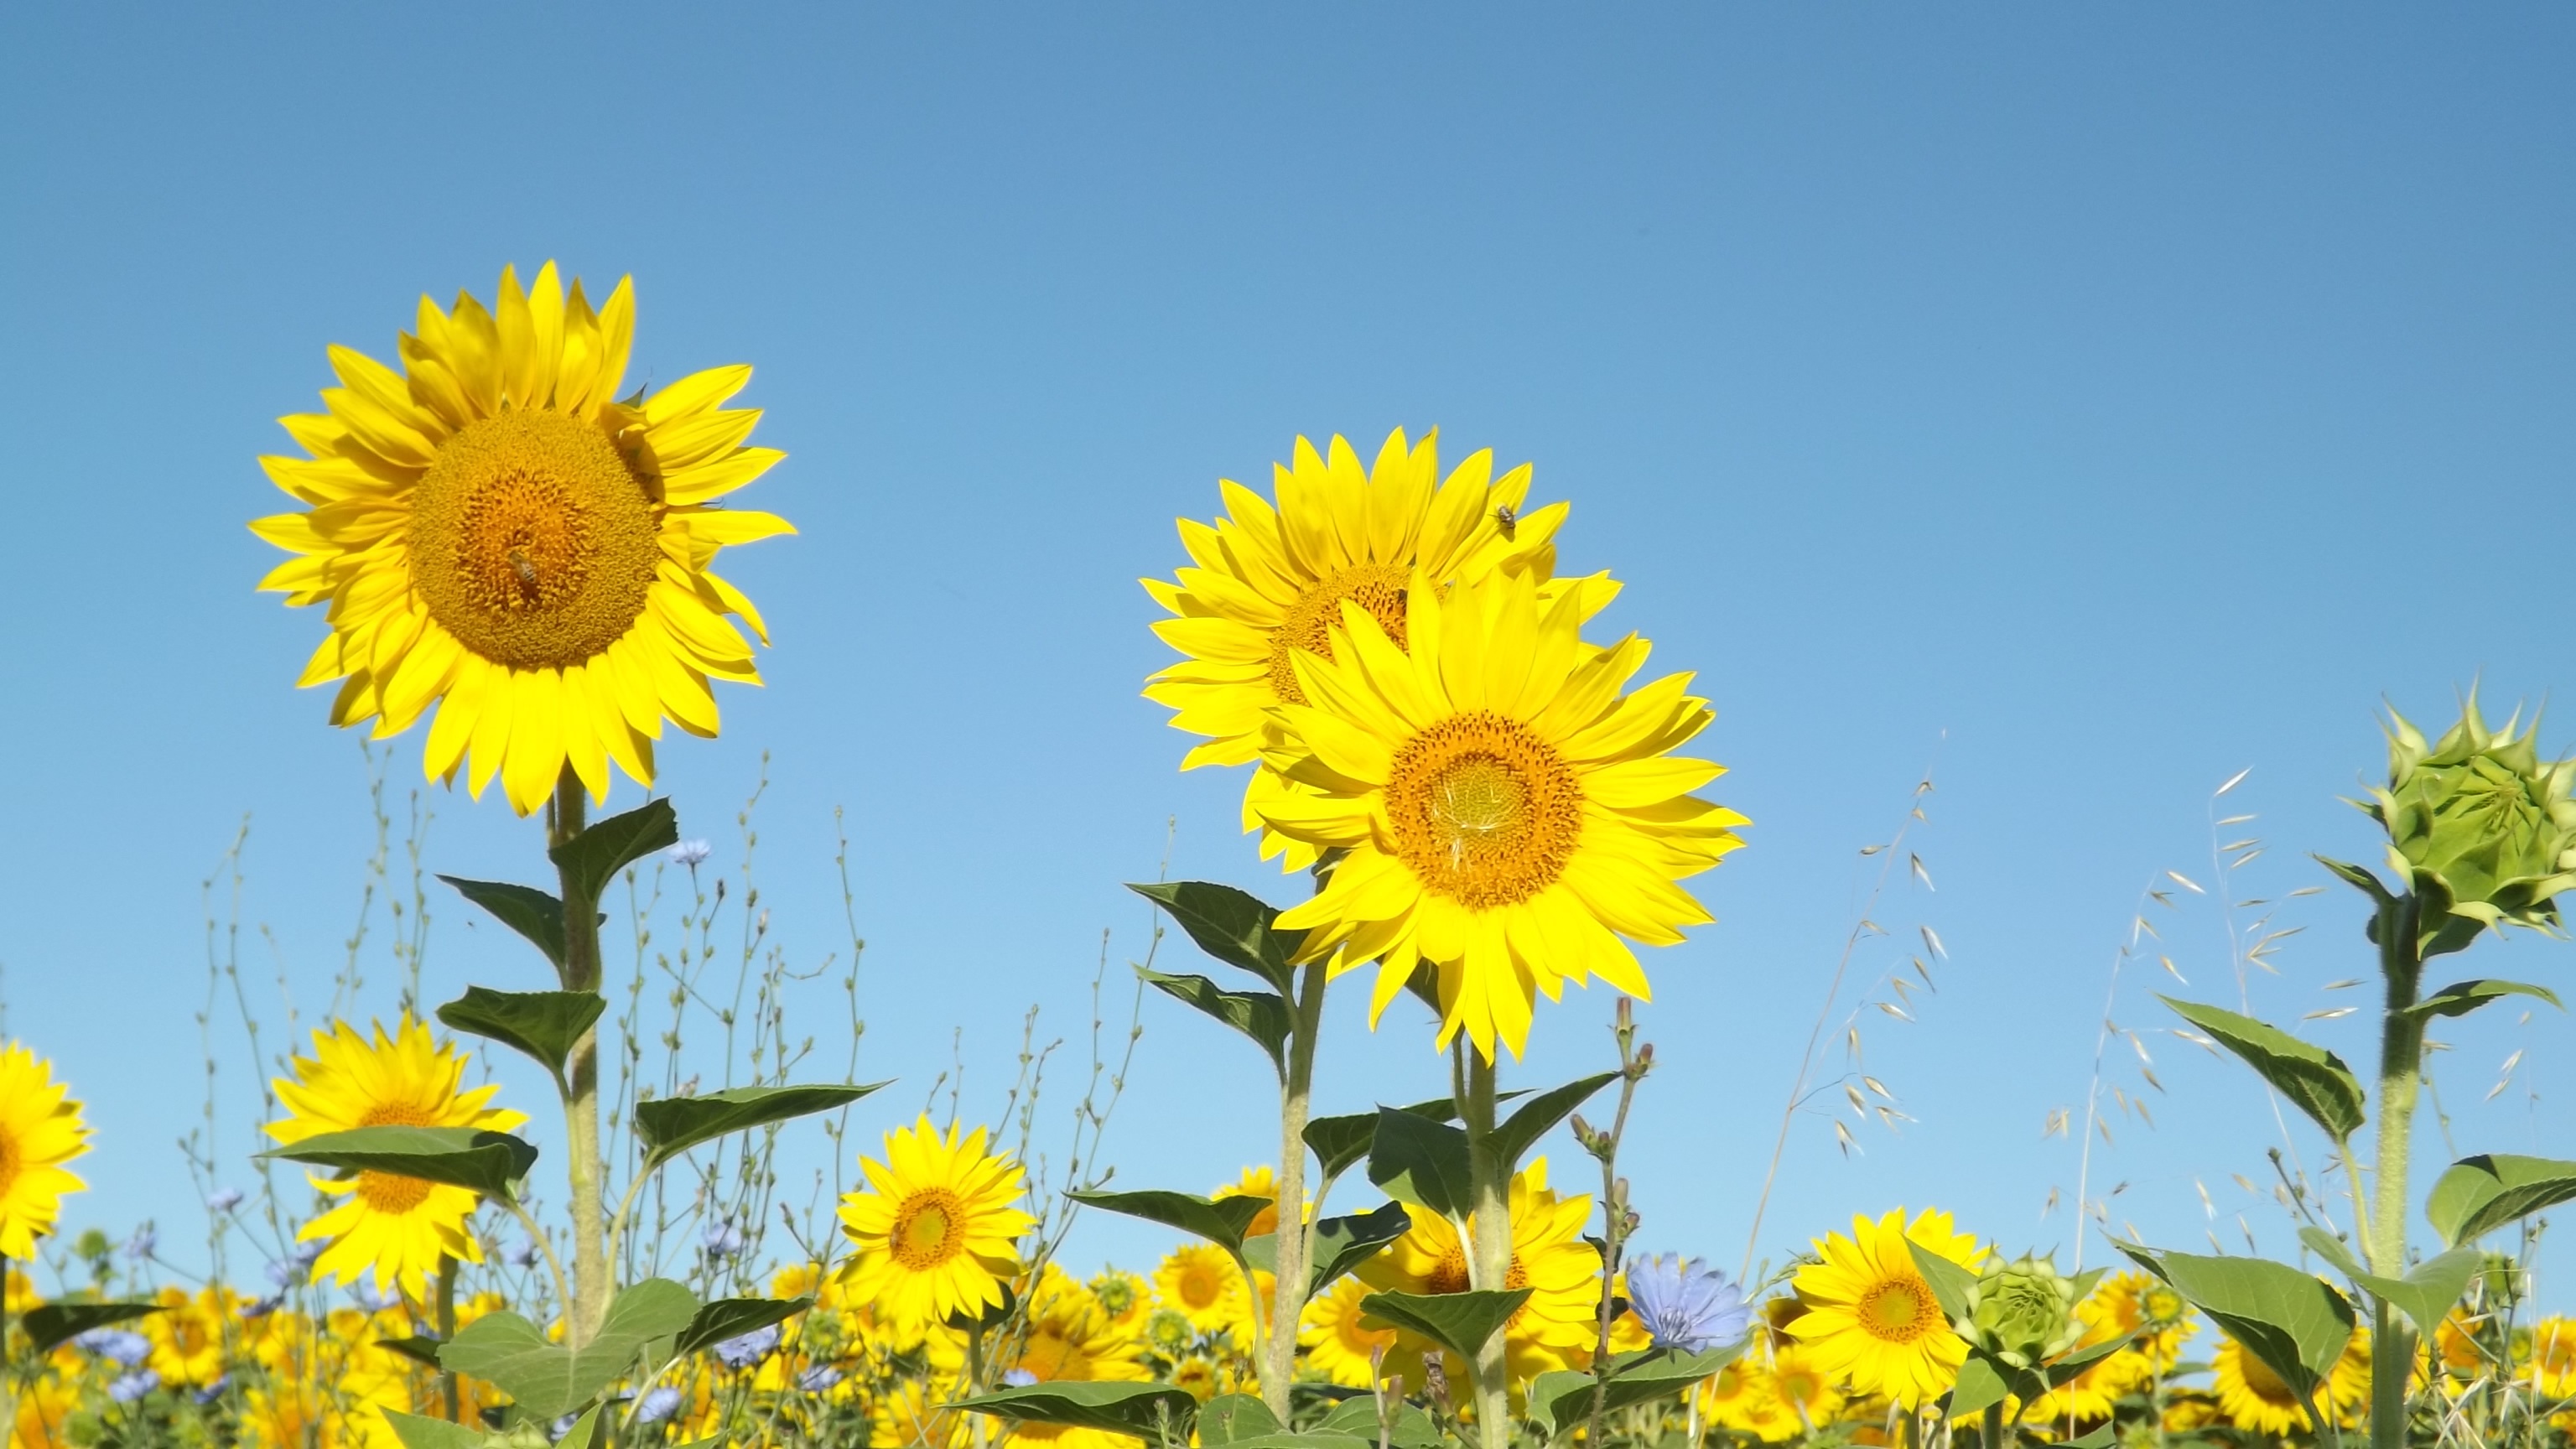
nature, plant, sky, field, meadow, prairie, sunlight, flower, summer, yellow, flora, sunflower, wildflower, flowers, pipes, sunflowers, flowering plant, daisy family, asterales, land plant